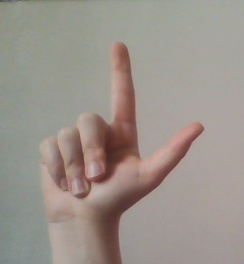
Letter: laam